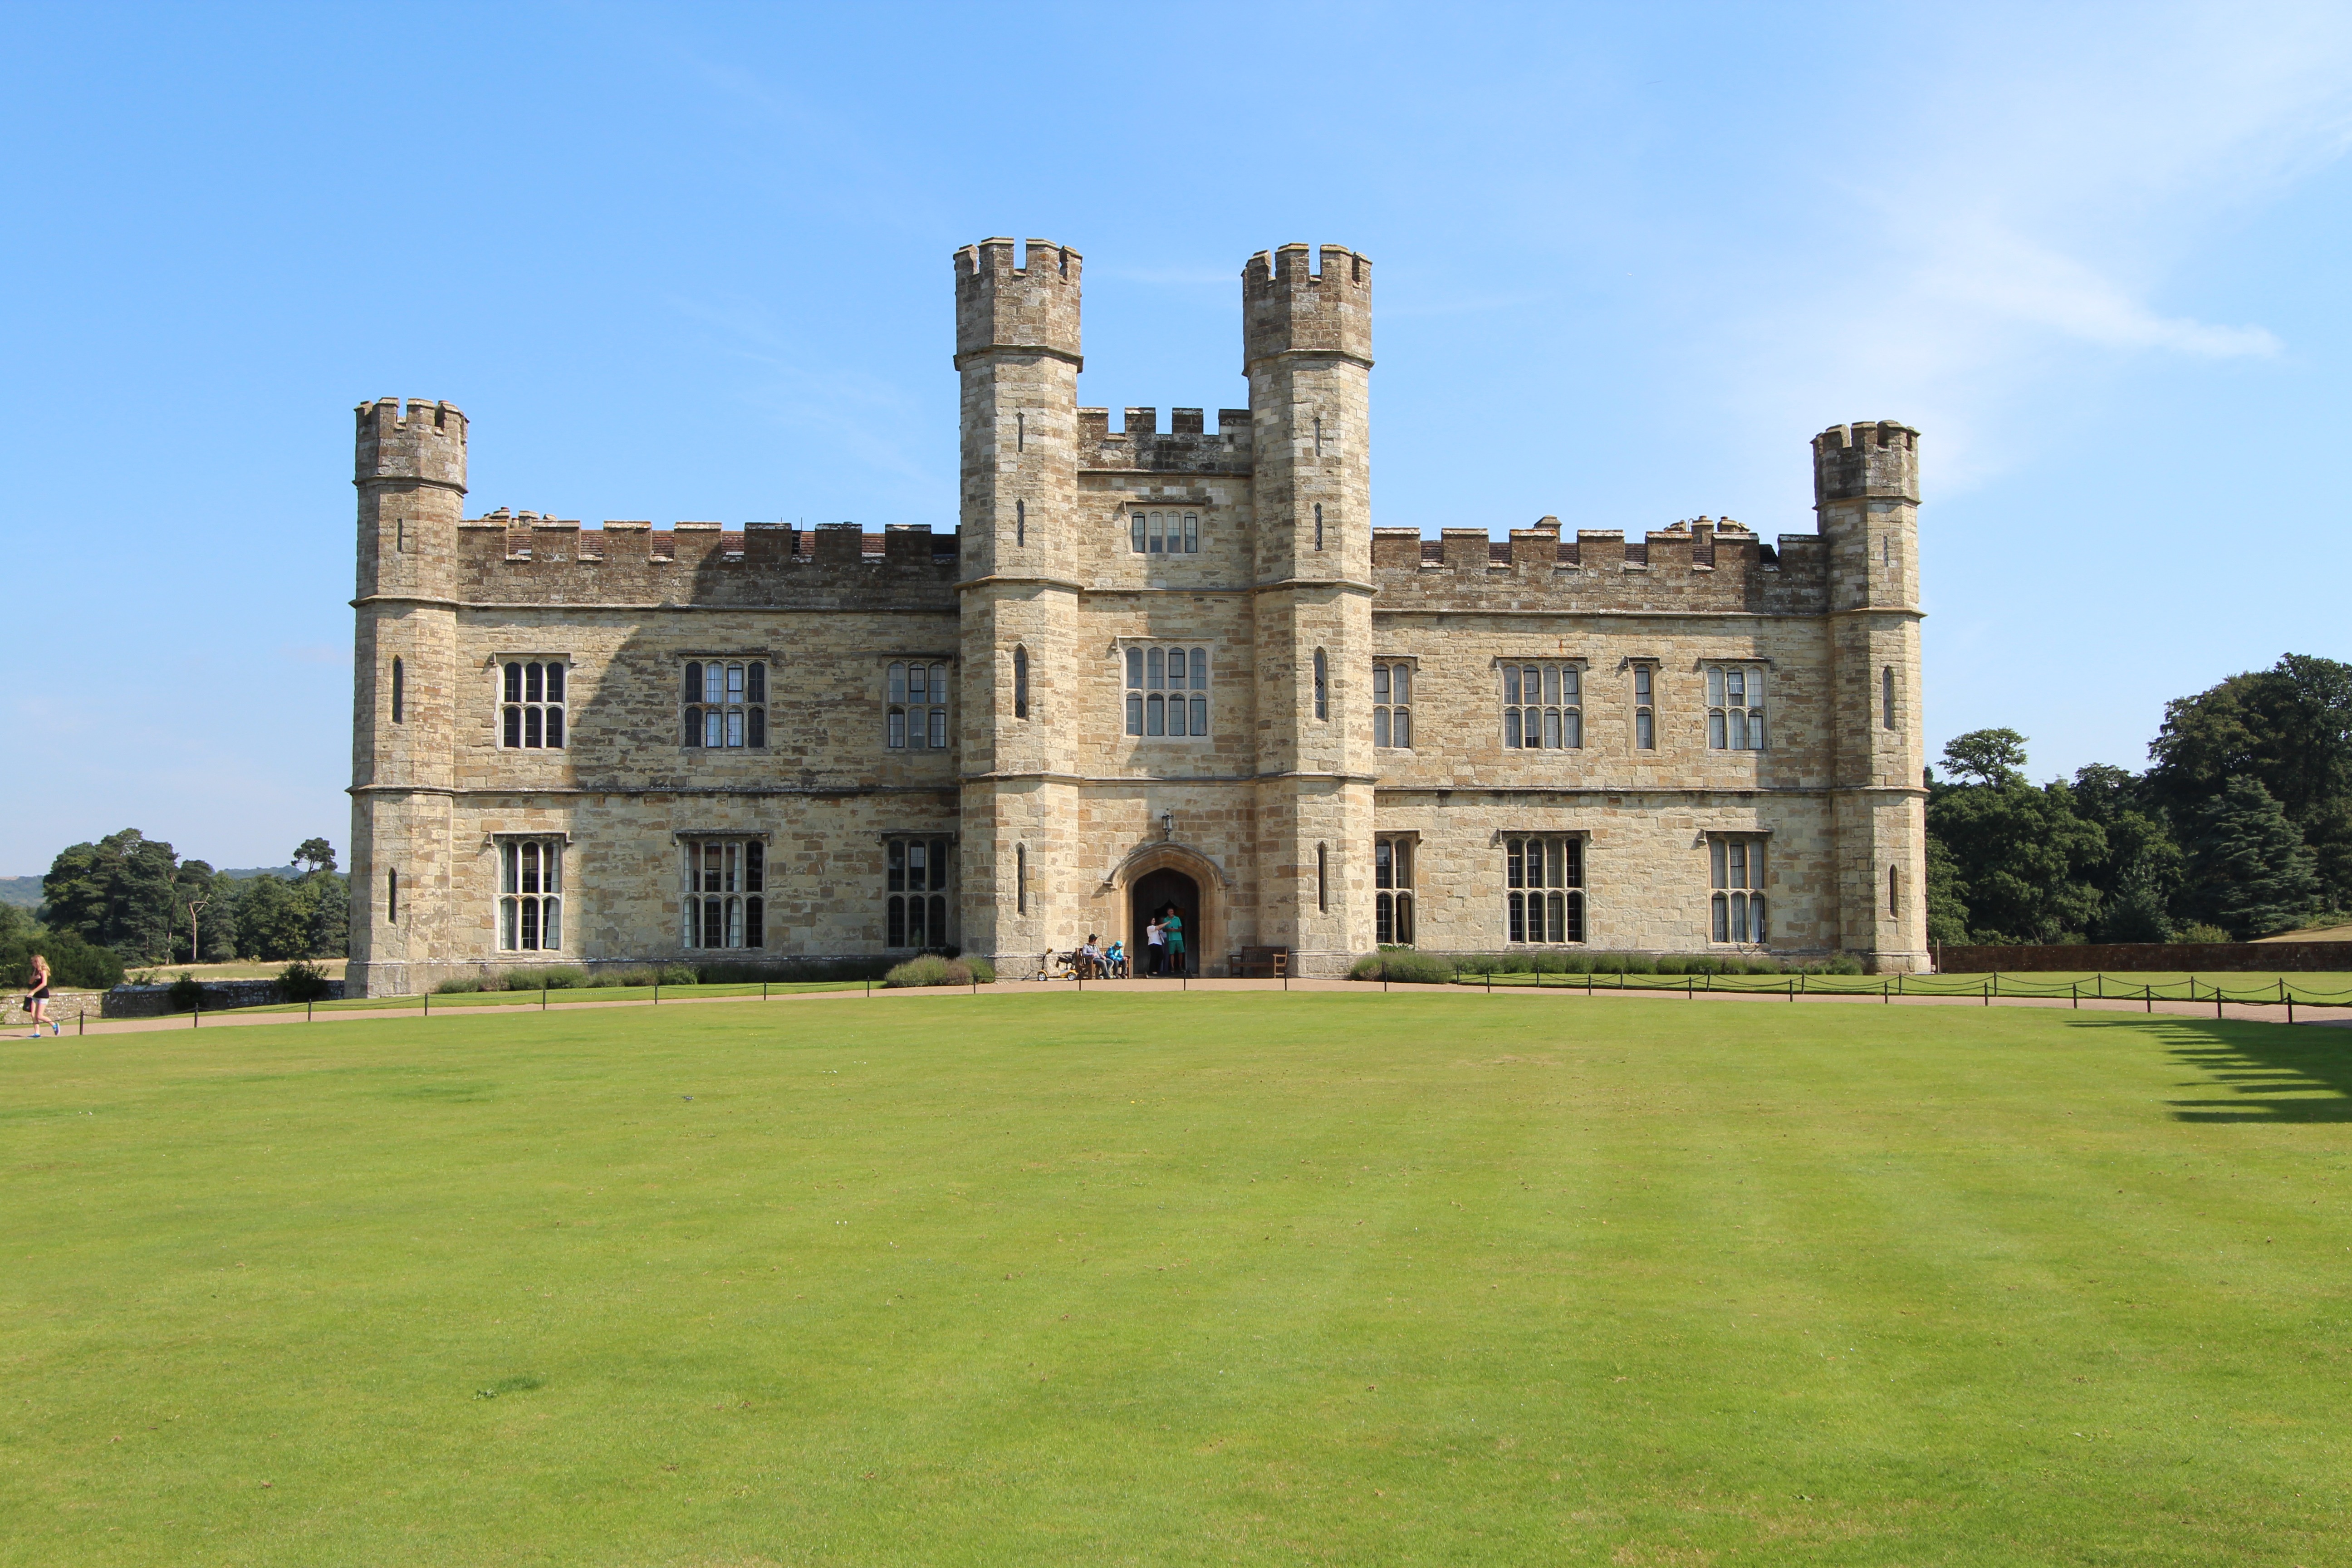
architecture, building, chateau, palace, castle, fortification, england, ruins, monastery, estate, stately home, archaeological site, bulwark, historic site, leeds castel